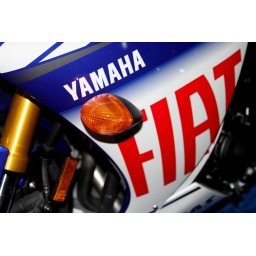
Photo taken Sunday October 10, 2010 at the Texas State Fair in Dallas, Texas. A Yamaha motorcycle at the car show.